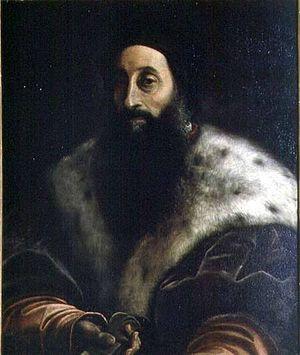
Baccio Valori est un homme politique et un condottiere florentin actif au XVIᵉ siècle.